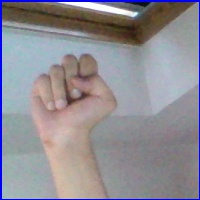
Letra: S